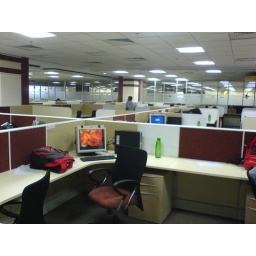
That's my desk in the Y! Aztec office